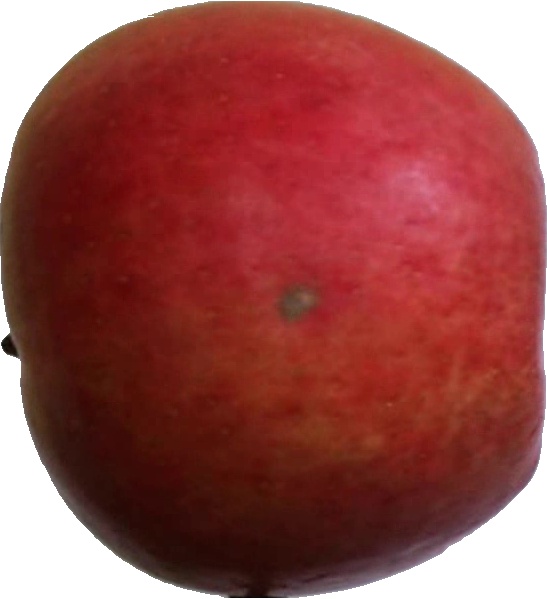
Label: apple_crimson_snow_1